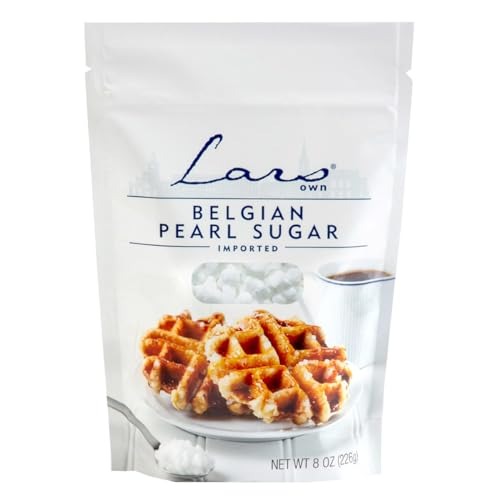
Item Name: Lars' Own Belgian Pearl Sugar, 8 Ounce (Pack of 2)
Bullet Point 1: Includes 2 boxes of Lars' Own Belgian Pearl Sugar; Each box is 8 ounces
Bullet Point 2: Perfect for making Belgian sugar waffles
Bullet Point 3: Larger than Swedish Pearl Sugar
Bullet Point 4: Carmelizes when baked or cooked
Product Description: Lars' Own Belgian Pearl Sugar is used to make the popular Belgian sugar waffles. Added to the dough, this imported sugar caramelizes when baking to create crunchy pockets of sweetness.
Value: 16.0
Unit: Ounce

Price: 15.1